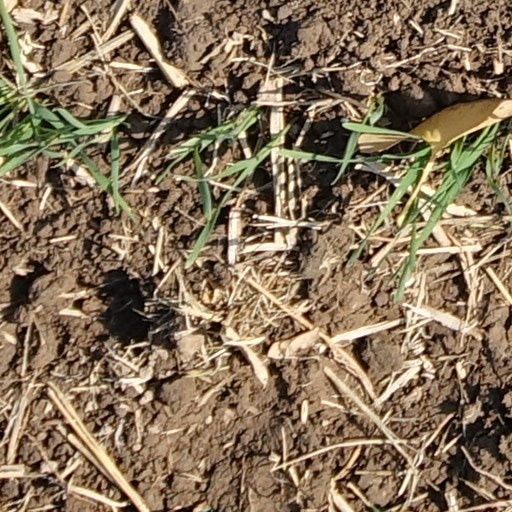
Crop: wheat